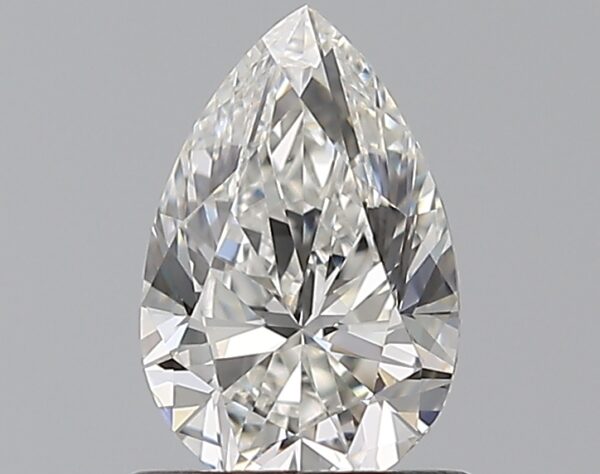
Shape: pear
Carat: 0.8
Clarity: VS2
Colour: G
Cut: EX
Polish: EX
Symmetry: VG
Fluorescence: F
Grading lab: GIA
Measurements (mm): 7.74 x 5.08 x 3.23